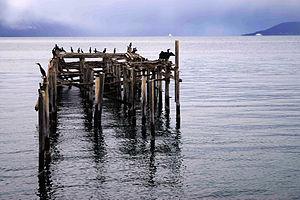
Jøvik est une localité du comté de Troms, en Norvège.